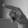
ASL letter: P